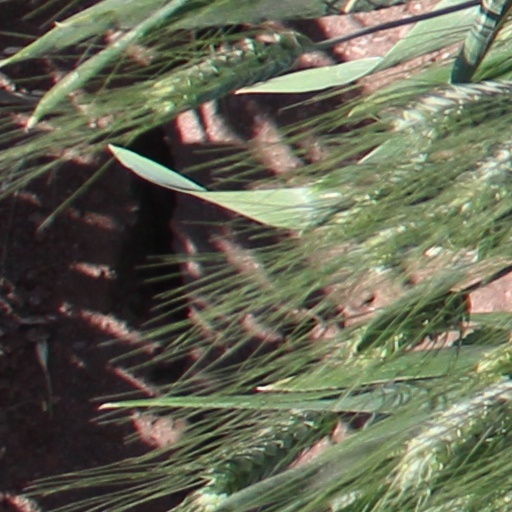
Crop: wheat